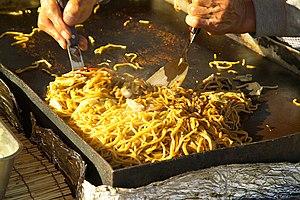
Les yakisoba sont un mets de la cuisine japonaise composé de pâtes, à l'instar des rāmen. Elles sont originaires de Chine où elles sont appelées chao mian, et connues également sous le nom cantonais, chow mein.